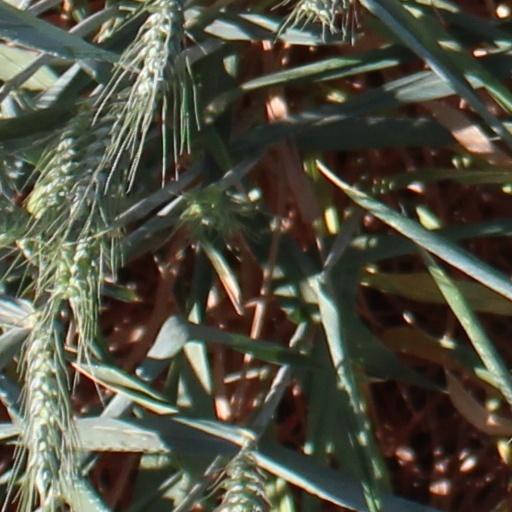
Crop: wheat